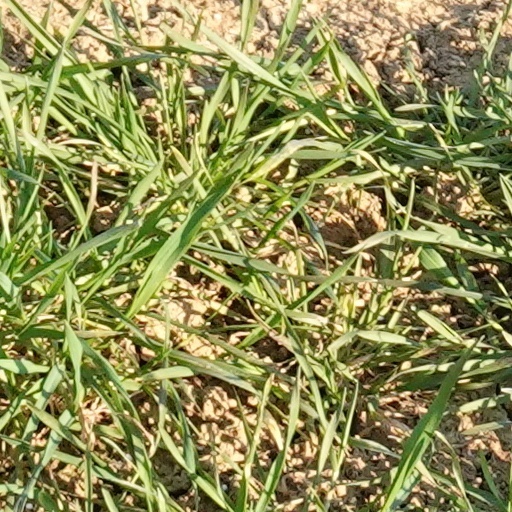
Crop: wheat